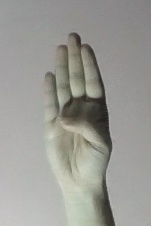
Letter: kaaf